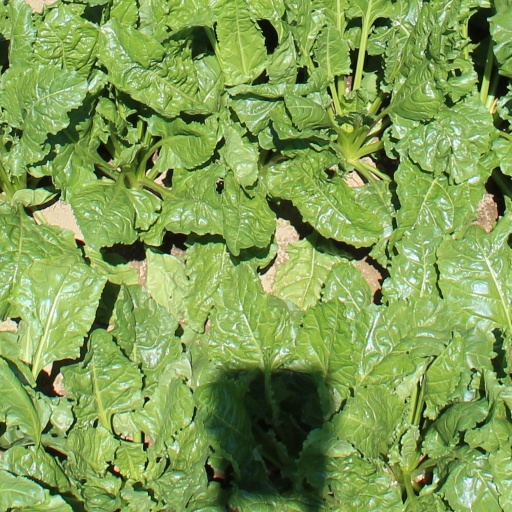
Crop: sugar beet